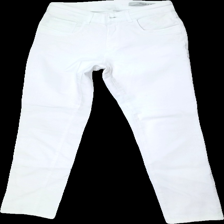
View: front
Type: Jeans
Category: Ladies
Brand: Not in the list
Brand text on label: Paraim
Colors: White
Material: 89% Cotton 11% Cont?
Cut: Tight
Season: All
Trend: Denim
Stains: Minor
Damage: stained
Damage location: middle left
Damage 2: stained
Damage 2 location: top right
Damage 3: stained
Damage 3 location: top right
Price range: <50
Recommended usage: Export
Description: white tight jeans